Languages of the Philippines

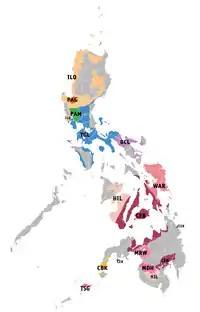

Spanish was the official language of the country for more than three centuries under Spanish colonial rule, and became the lingua franca of the Philippines in the 19th and early 20th centuries. In 1863, a Spanish decree introduced universal education, creating free public schooling in Spanish. It was also the language of the Philippine Revolution, and the 1899 Malolos Constitution effectively proclaimed it as the official language of the First Philippine Republic. National hero José Rizal wrote most of his works in Spanish. Following the American occupation of the Philippines and the imposition of English, the use of Spanish declined gradually. Spanish then declined rapidly because of the Japanese occupation in the 1940s.